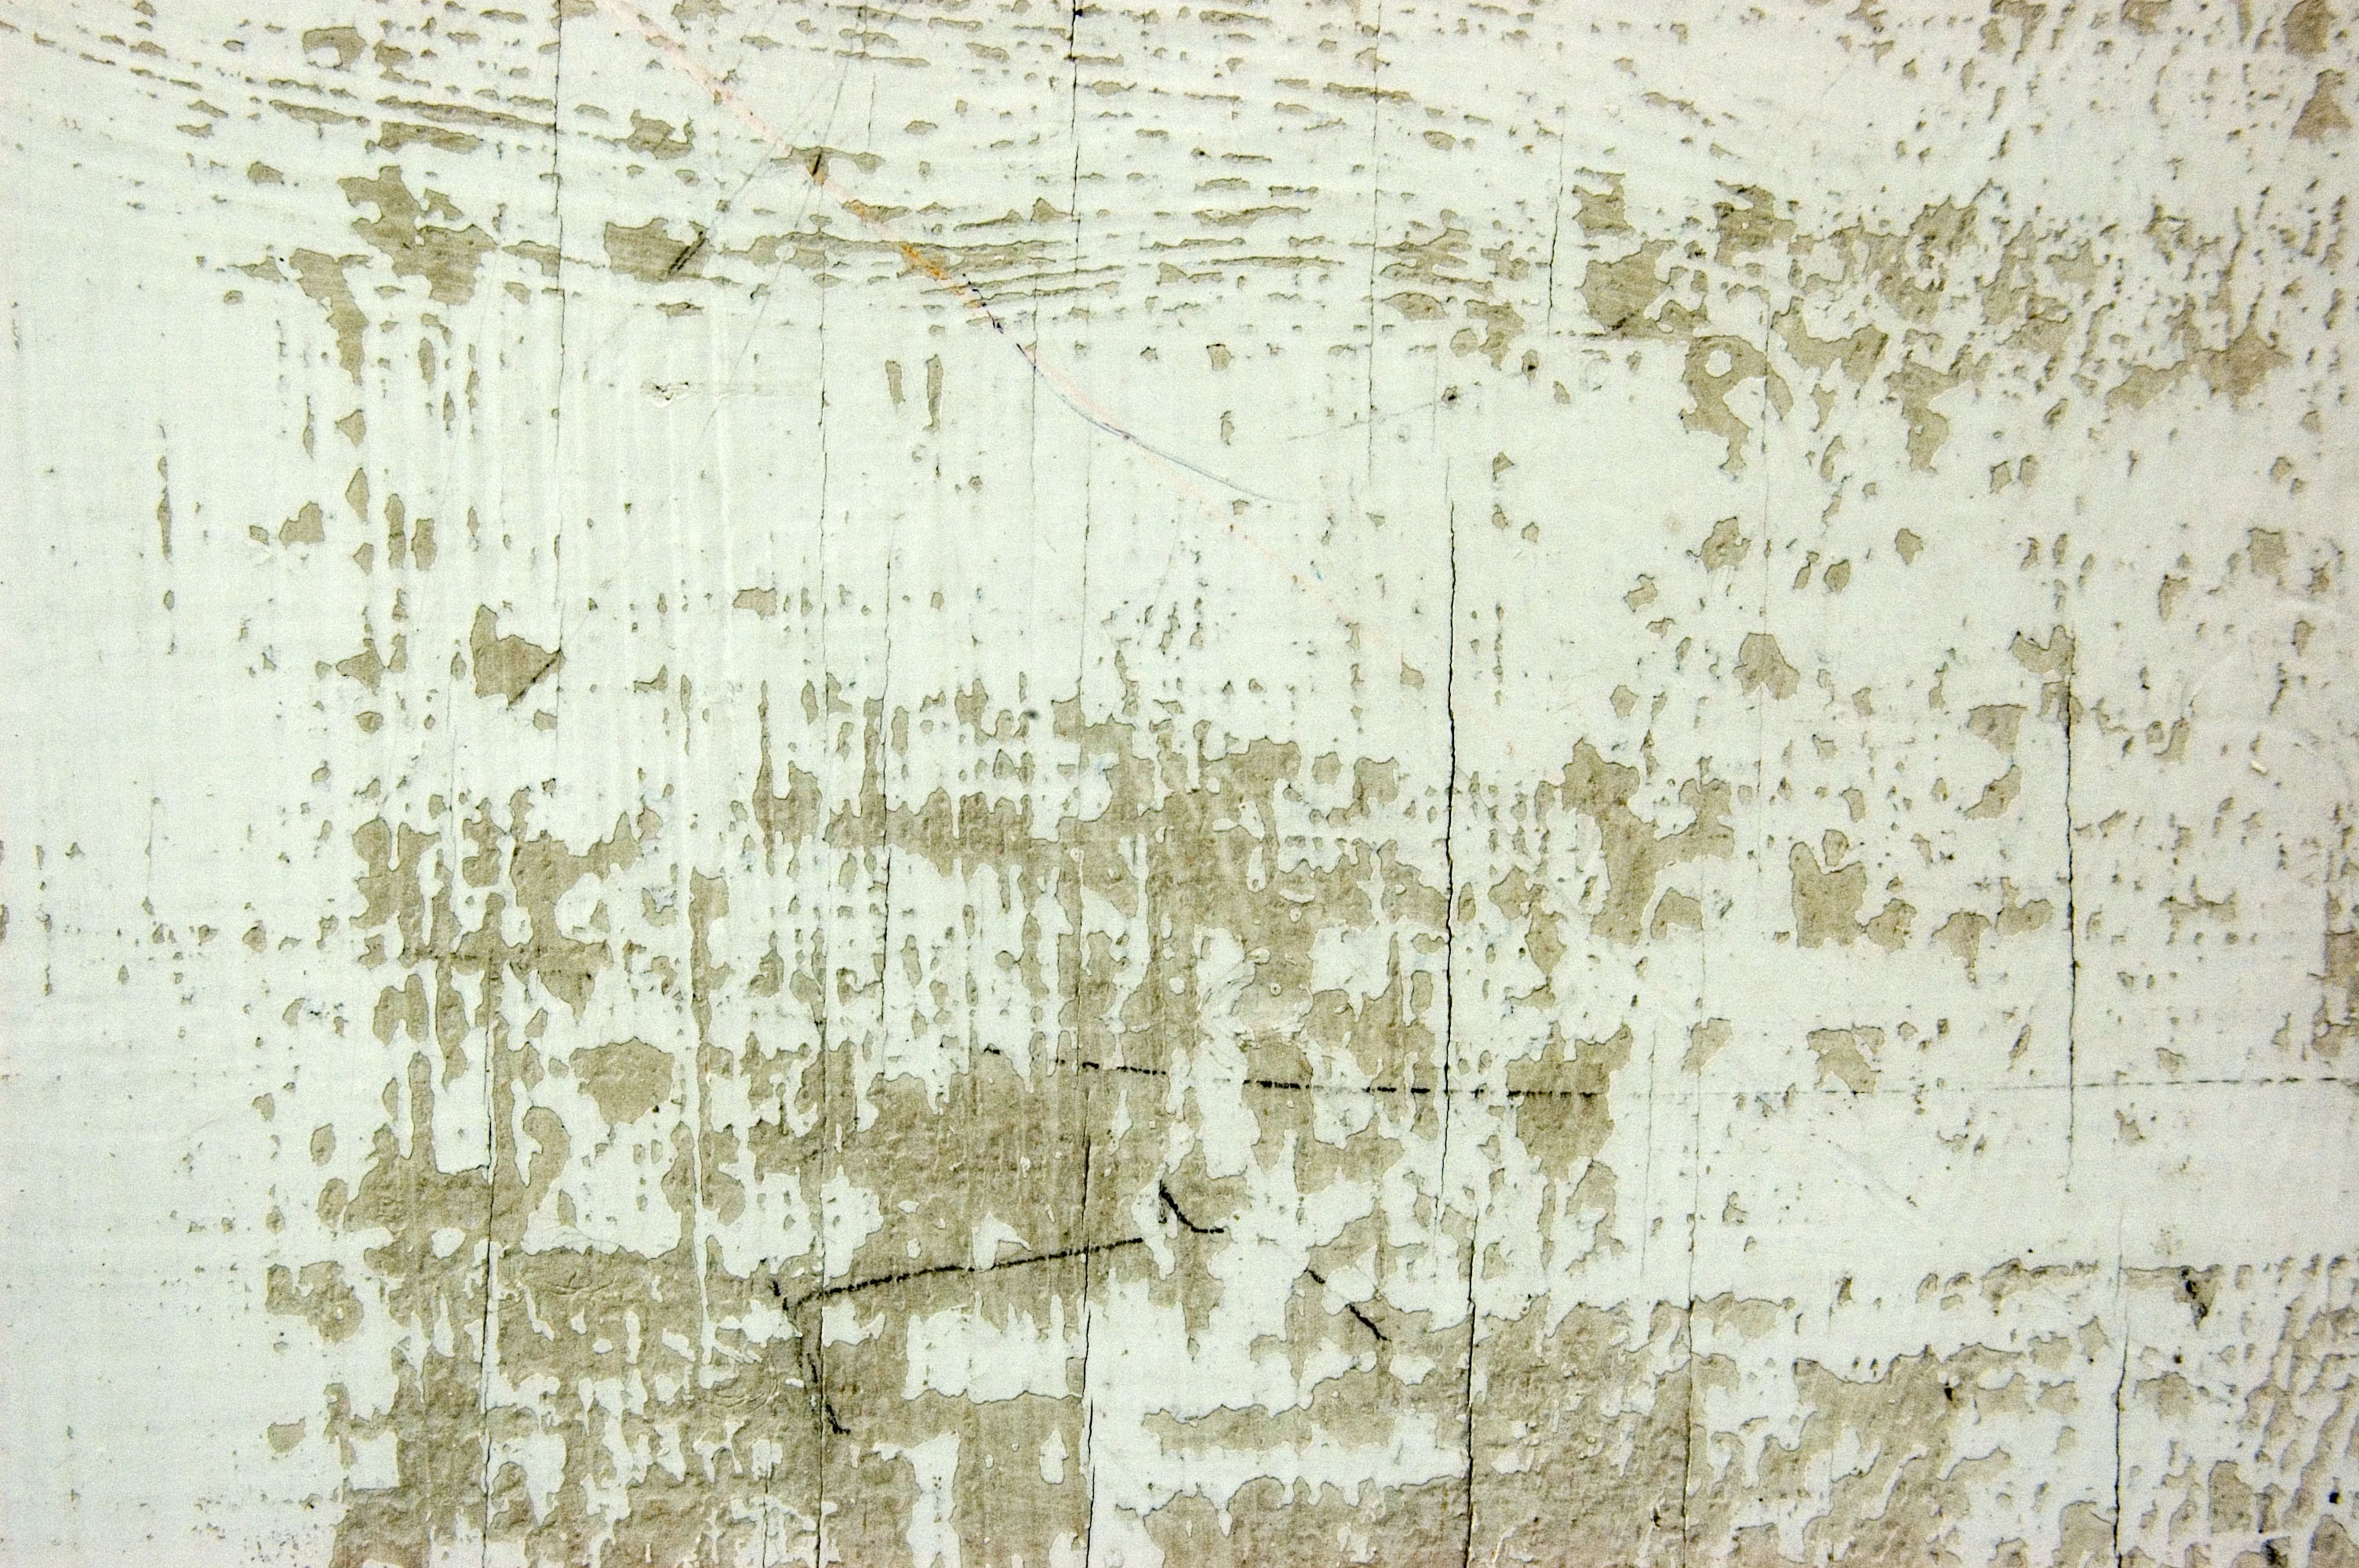
wood, texture, floor, wall, pattern, material, sketch, drawing, wallpaper, fray, modern art, shabby stucco